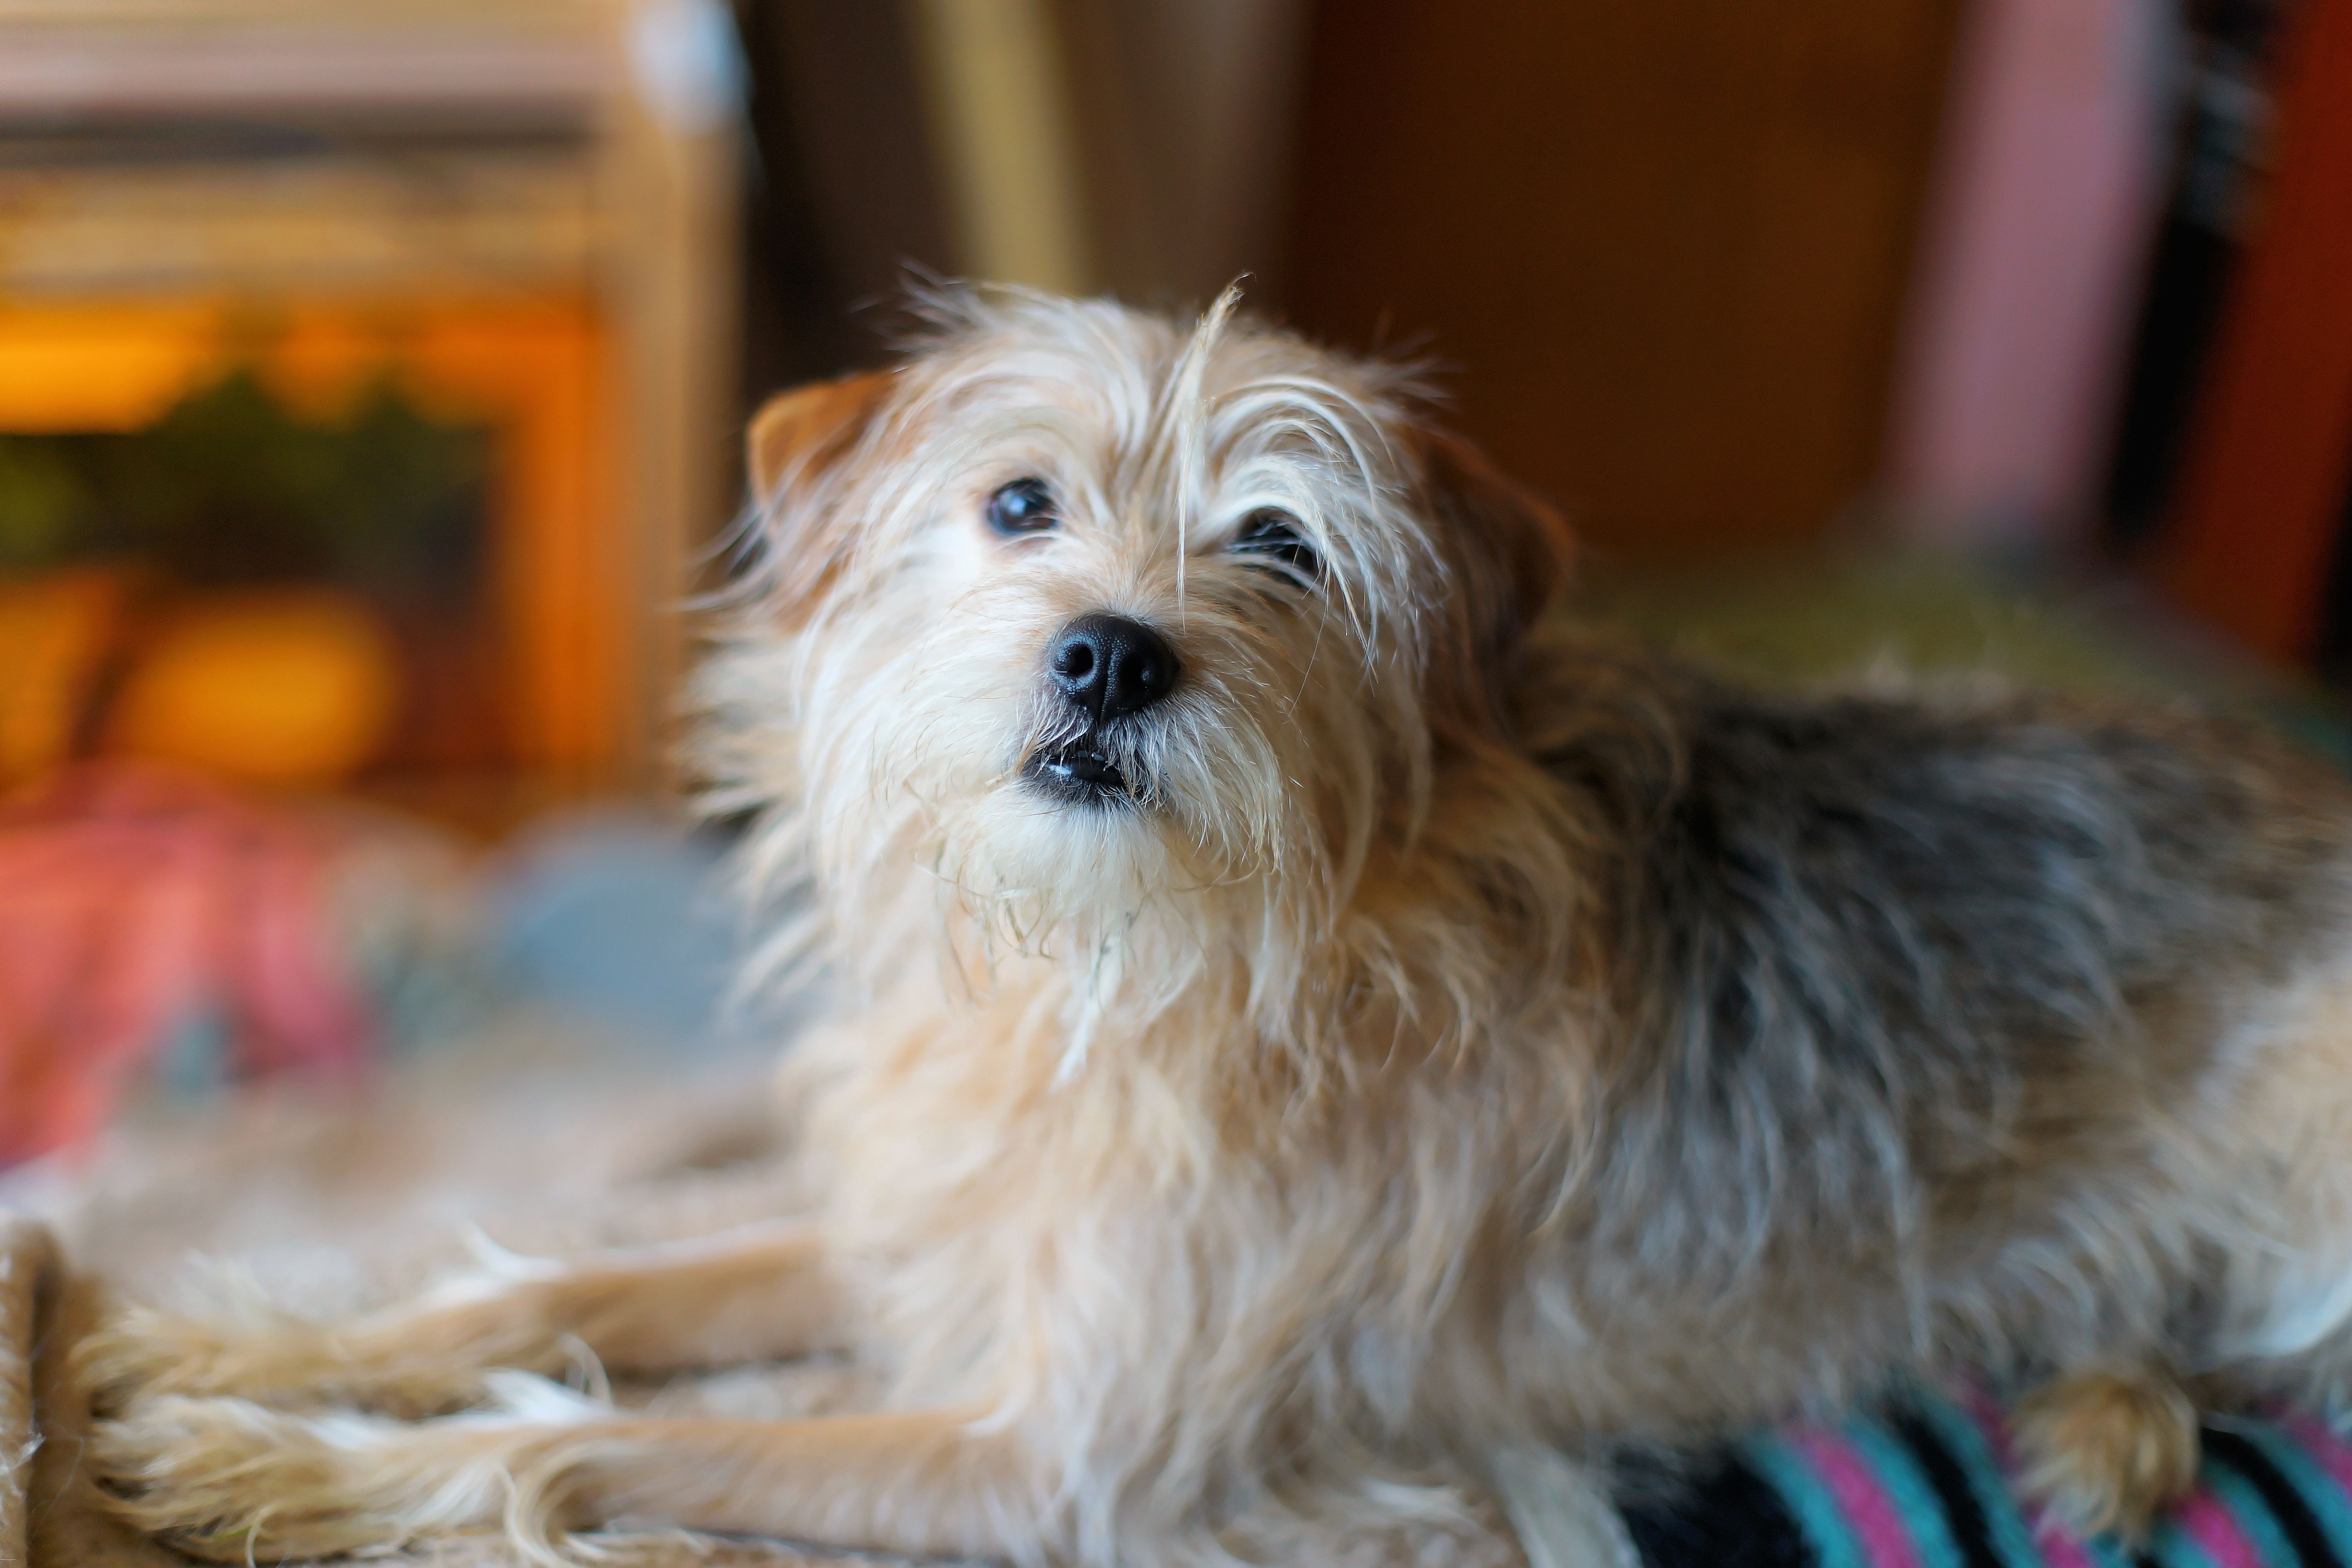
dog, cute, female, pet, fur, portrait, mammal, close, nose, hybrid, head, vertebrate, mood, lying, attention, dog breed, lhasa apso, terrier, friendly, animal portrait, small dog, dog snout, dog look, yorkshire terrier, cairn terrier, australian silky terrier, havanese, dog like mammal, carnivoran, australian terrier, schnoodle, dandie dinmont terrier, glen of imaal terrier, dog crossbreeds, morkie, biewer terrier, norwich terrier, norfolk terrier, bolonka, poodle crossbreed